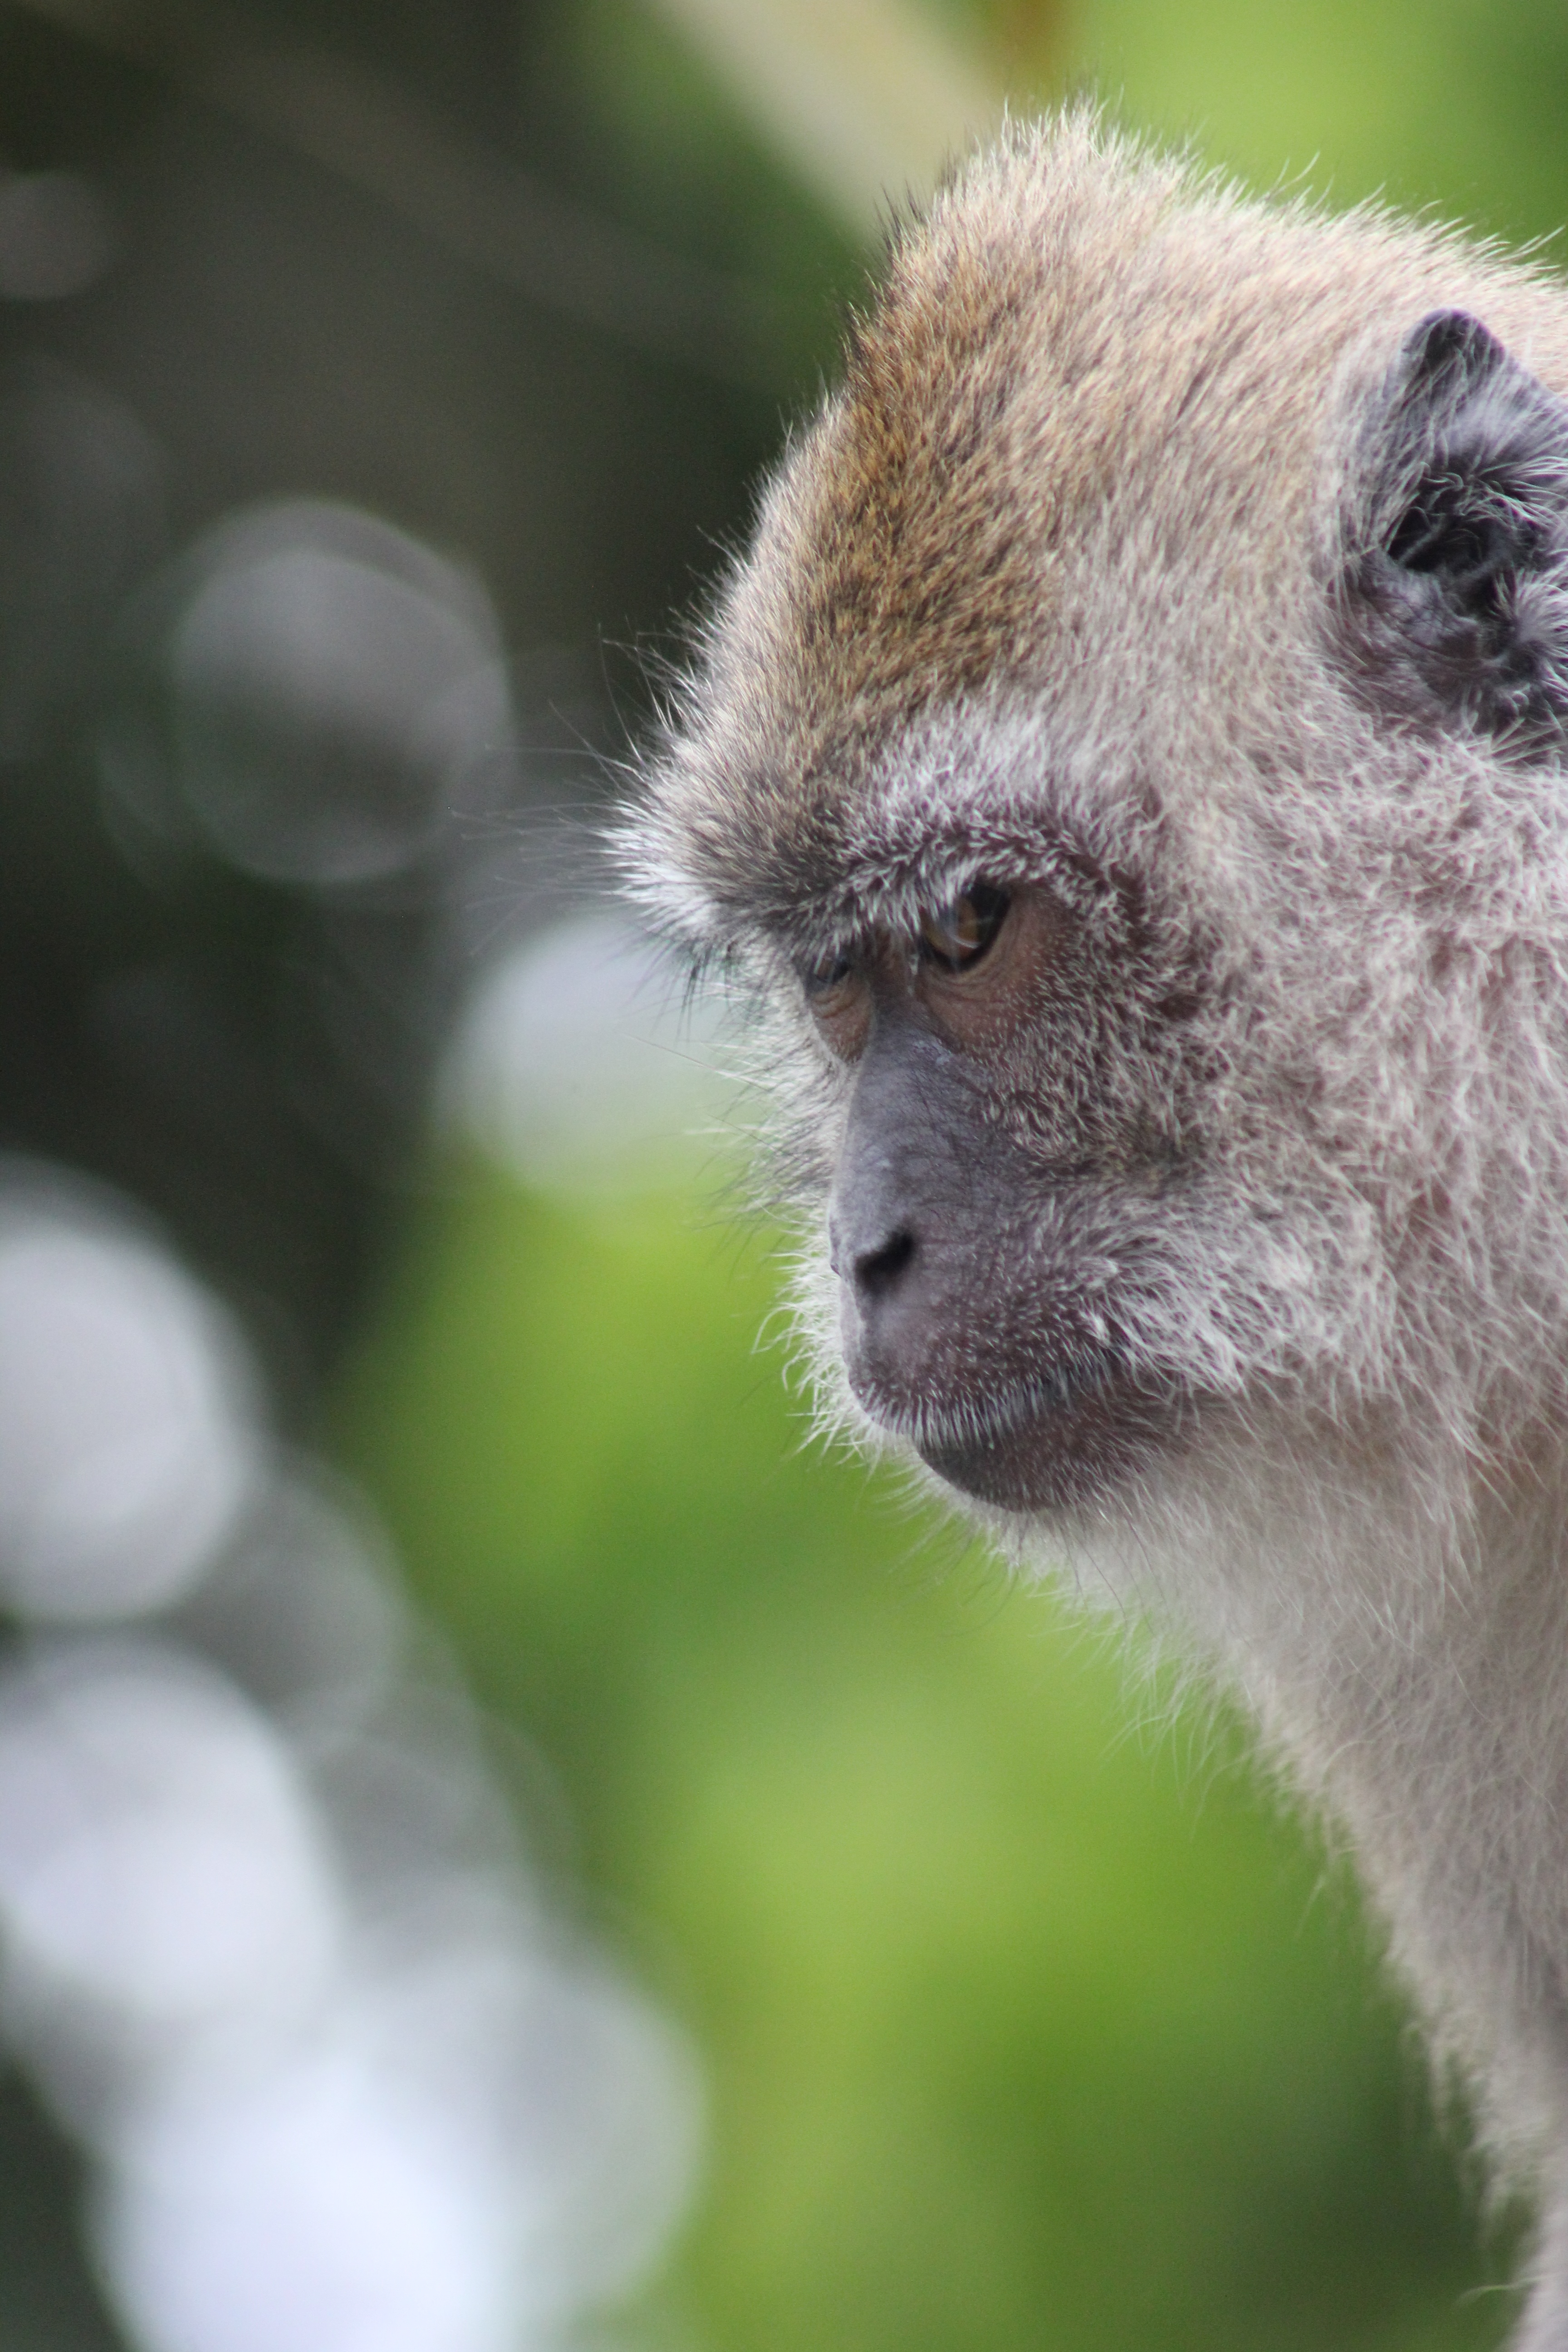
mammal, vertebrate, fauna, primate, wildlife, close up, macaque